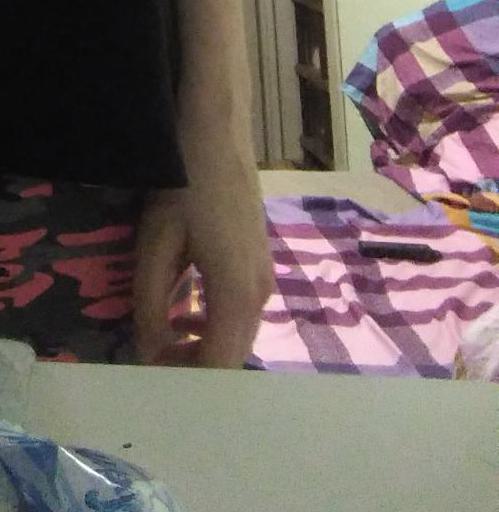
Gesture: no_gesture